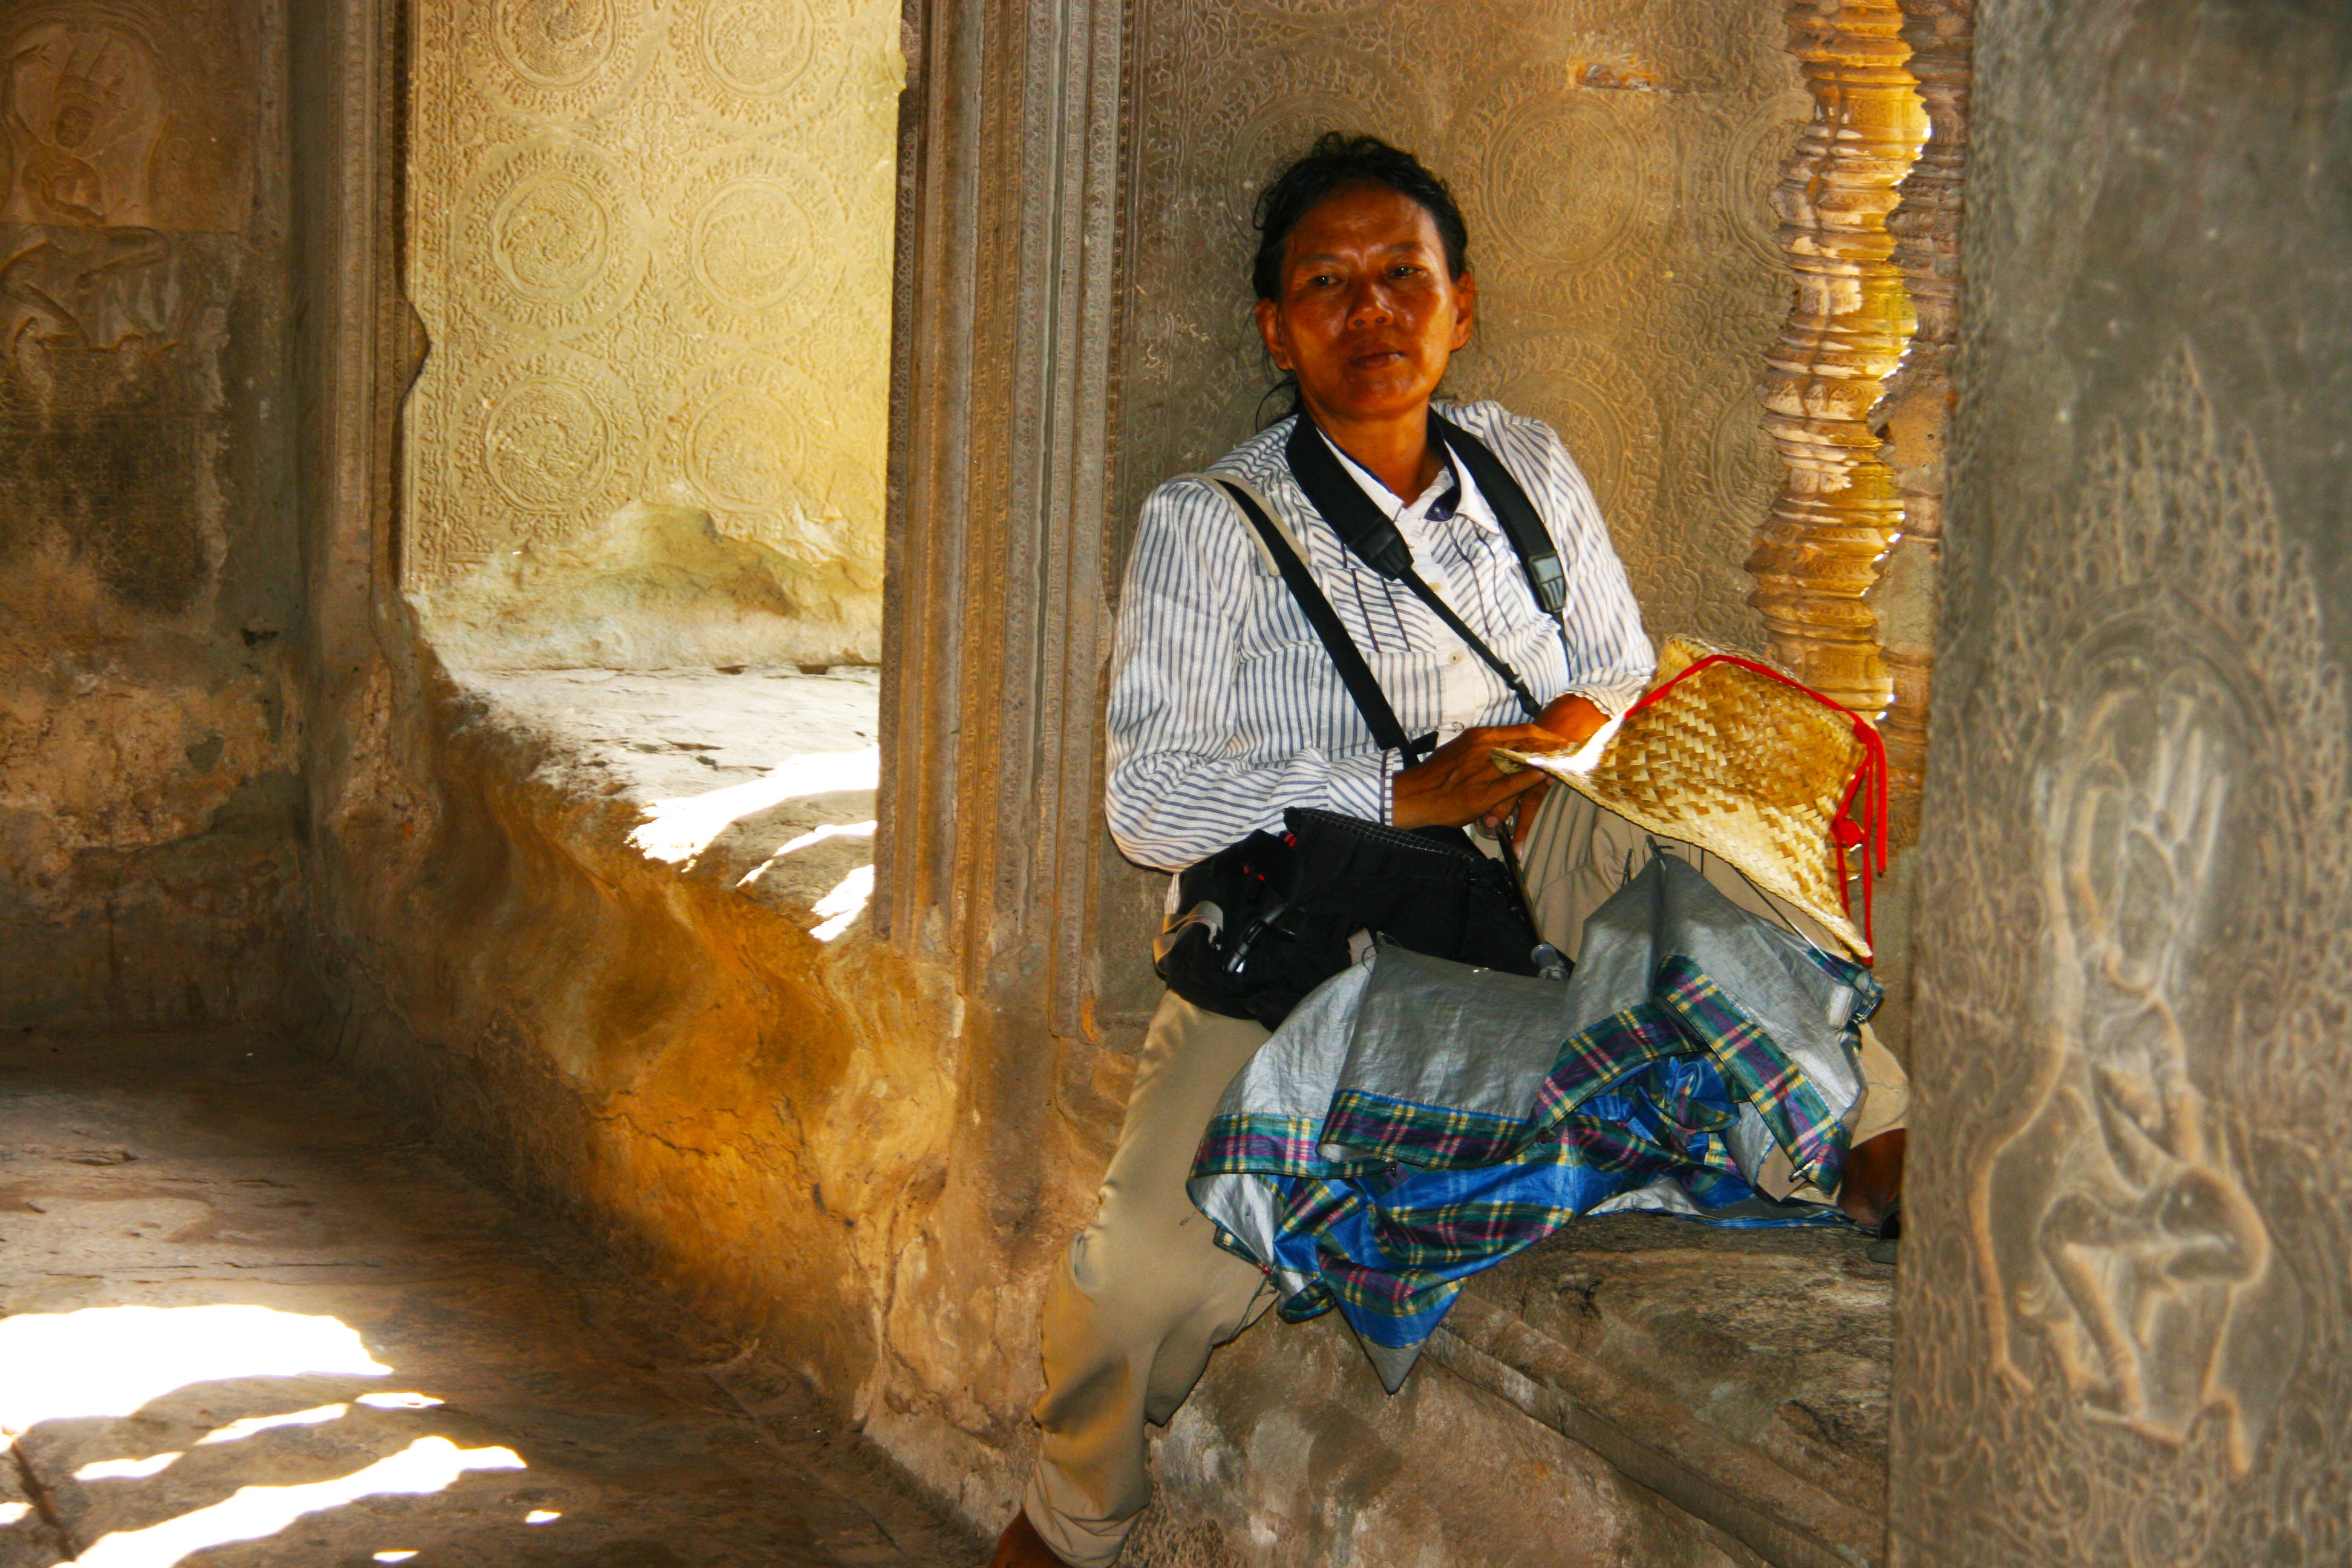
person, woman, window, travel, female, asian, thinking, portrait, color, religion, lady, painting, religious, art, indoors, shadows, dress, temple, women, faith, cambodia, photograph, culture, image, tradition, resting, costume, indian, traditional, adult, hinduism, ankor wat, ancient history, woman praying